Authie (river)

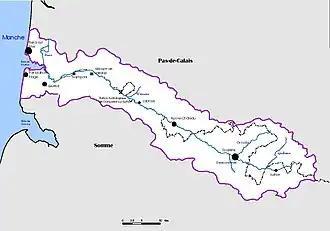
Drainage basin of the Authie

The Authie benefits from an extremely straightforward drainage basin (of ) that corresponds to a valley in Artois, where the river collects a symmetrical network of basic tributaries. The valley has an asymmetrical profile, however, with a gentle-sloping right bank contrasting with the steep slope of the left bank. This lack of symmetry is a result of the different sensitivities of the slopes to frost weathering linked to a cycle of freezing and thawing during the periods of Quaternary glaciation. The south- or east-facing slopes are in this way strong sloping as opposed to the mild slopes facing north or west. Upstream of Doullens, this basin stretches beyond the anticlines bordering the valley to the detriment of the basins of the Somme and Canche rivers. In the downstream part of the river, the average width of the river is between . Its average natural slope is 1 in 1000 but it is compensated by the presence of 22 dams.